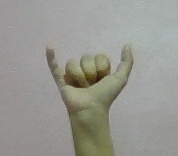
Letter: ya